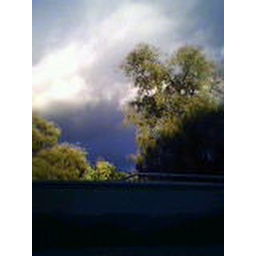
Storm clouds over willow tree